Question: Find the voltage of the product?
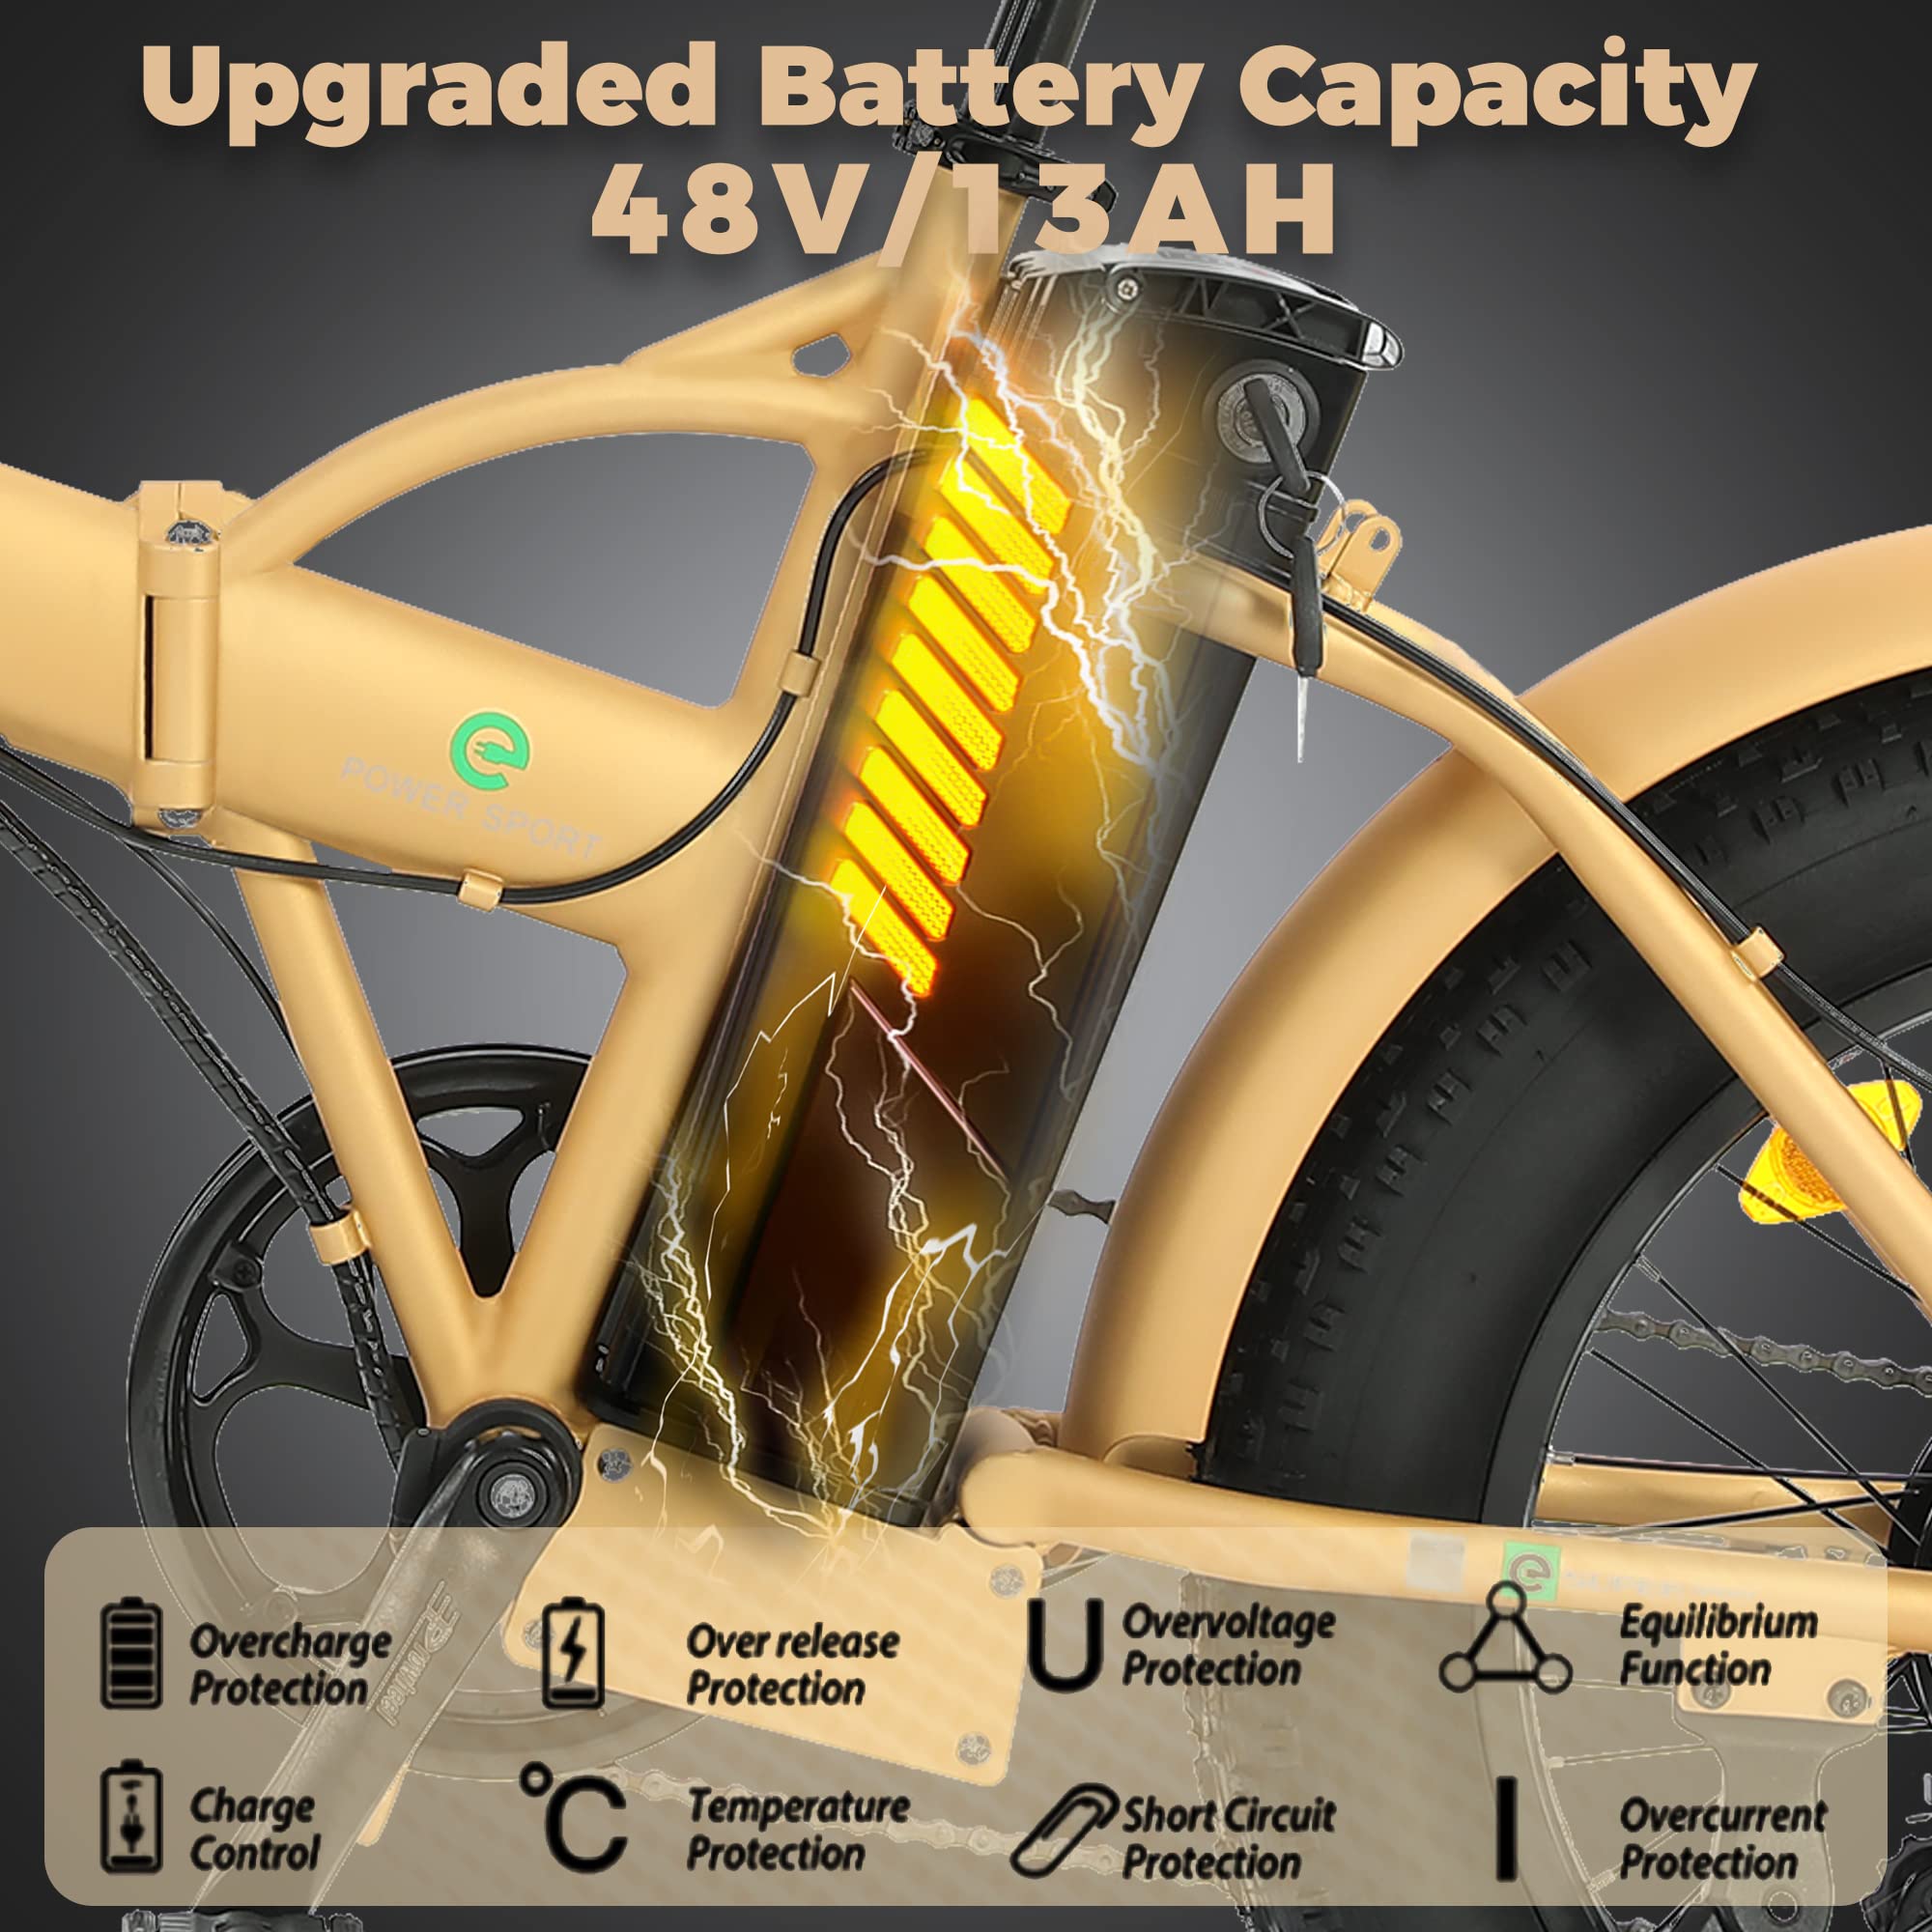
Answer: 48.0 volt